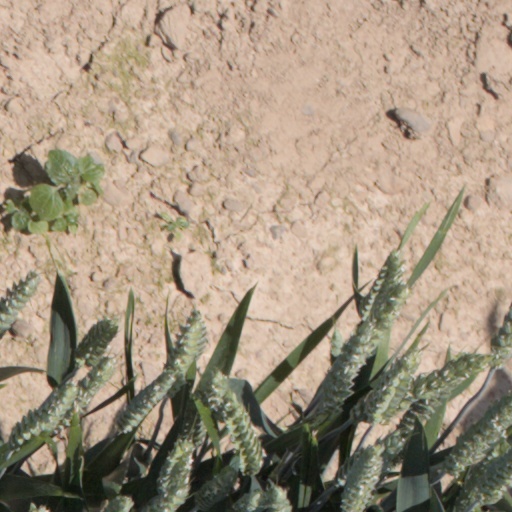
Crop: wheat